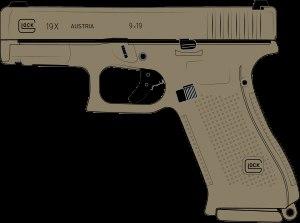
Glock est une entreprise autrichienne d'armement fondée en 1963 et située à Deutsch-Wagram à 15 km de Vienne. Elle emploie environ 300 personnes au début du XXIᵉ siècle et 1 325 en 2016.
Le Glock est une série de pistolets semi-automatiques, fabriqués en Autriche par la manufacture d'armes Glock GmbH.
Le Glock 19 est un pistolet semi-automatique conçu et fabriqué depuis 1988 par l'entreprise Glock pour les forces militaires et les services de police. C'est l'équivalent du Glock 17, en version compacte.